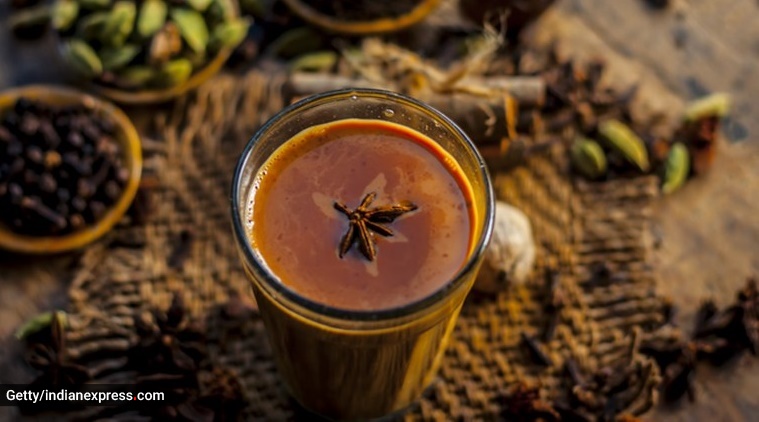
Dish: chai